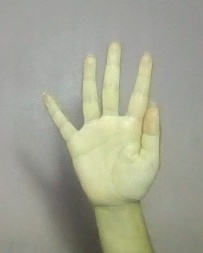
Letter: sheen